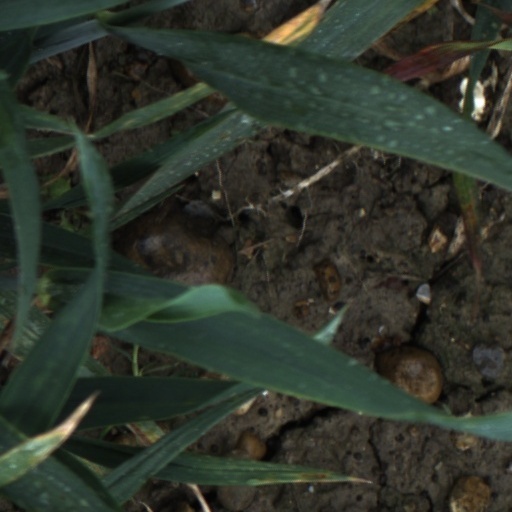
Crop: wheat